Taipei International Flora Exposition

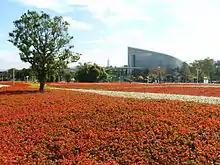
Sea of flowers in Taipei Flora Expo.

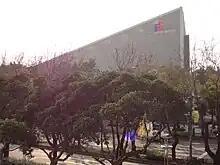
FE Ark.

The expo was divided up between four major areas: Yuanshan Park, Taipei Artist Park, Xinsheng Park and Dajia Riverside Park. It has 14 pavilions and occupies an area of . Each area was also covered with many outdoor gardens, including a Global Garden Area (featuring exhibits from the United States, Greece, the Netherlands, Thailand, Bhutan, Hawaii, Belau, Hong Kong, Japan and more), a Fujian-Style Garden, and a Sea of Flowers. In addition, it features more than 800 varieties of orchids, 329 million locally developed plant varieties, and award-winning landscape and gardening designs from 22 countries. The expo was based on several major design concepts: